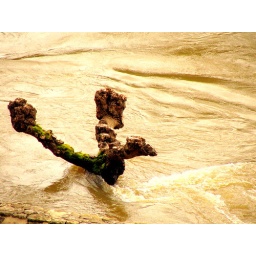
tree under the water